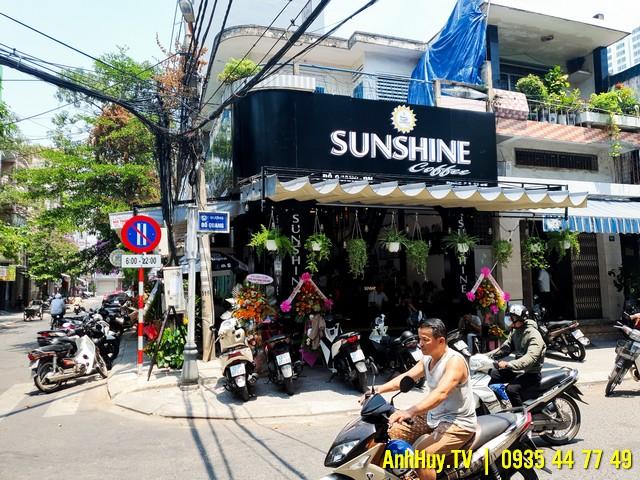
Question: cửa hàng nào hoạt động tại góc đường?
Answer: cửa hàng sunshine